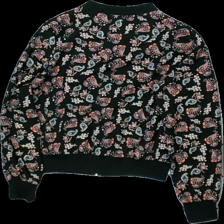
View: back
Type: Sweater
Category: Ladies
Brand: Chica London
Colors: Multicolor
Material: 100% polyester
Pattern: Other
Cut: C-collar
Season: All
Damage location: middle left
Damage 2 location: bottom center
Damage 3 location: top center
Price range: 50-100
Recommended usage: Reuse
Description: tröja med kragkedja